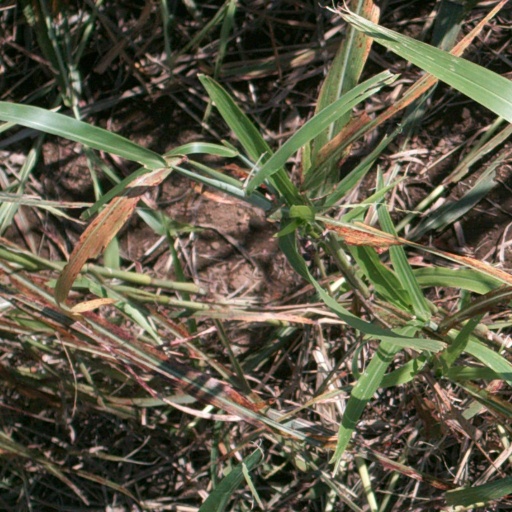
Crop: sorghum